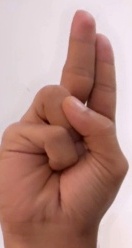
ASL sign: U